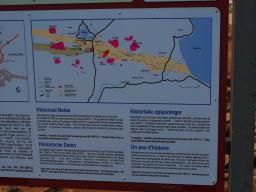
Label: Background_without_leaves